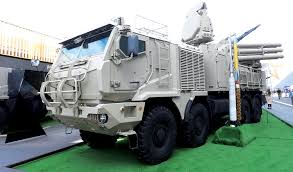
Label: Pantsir-S1